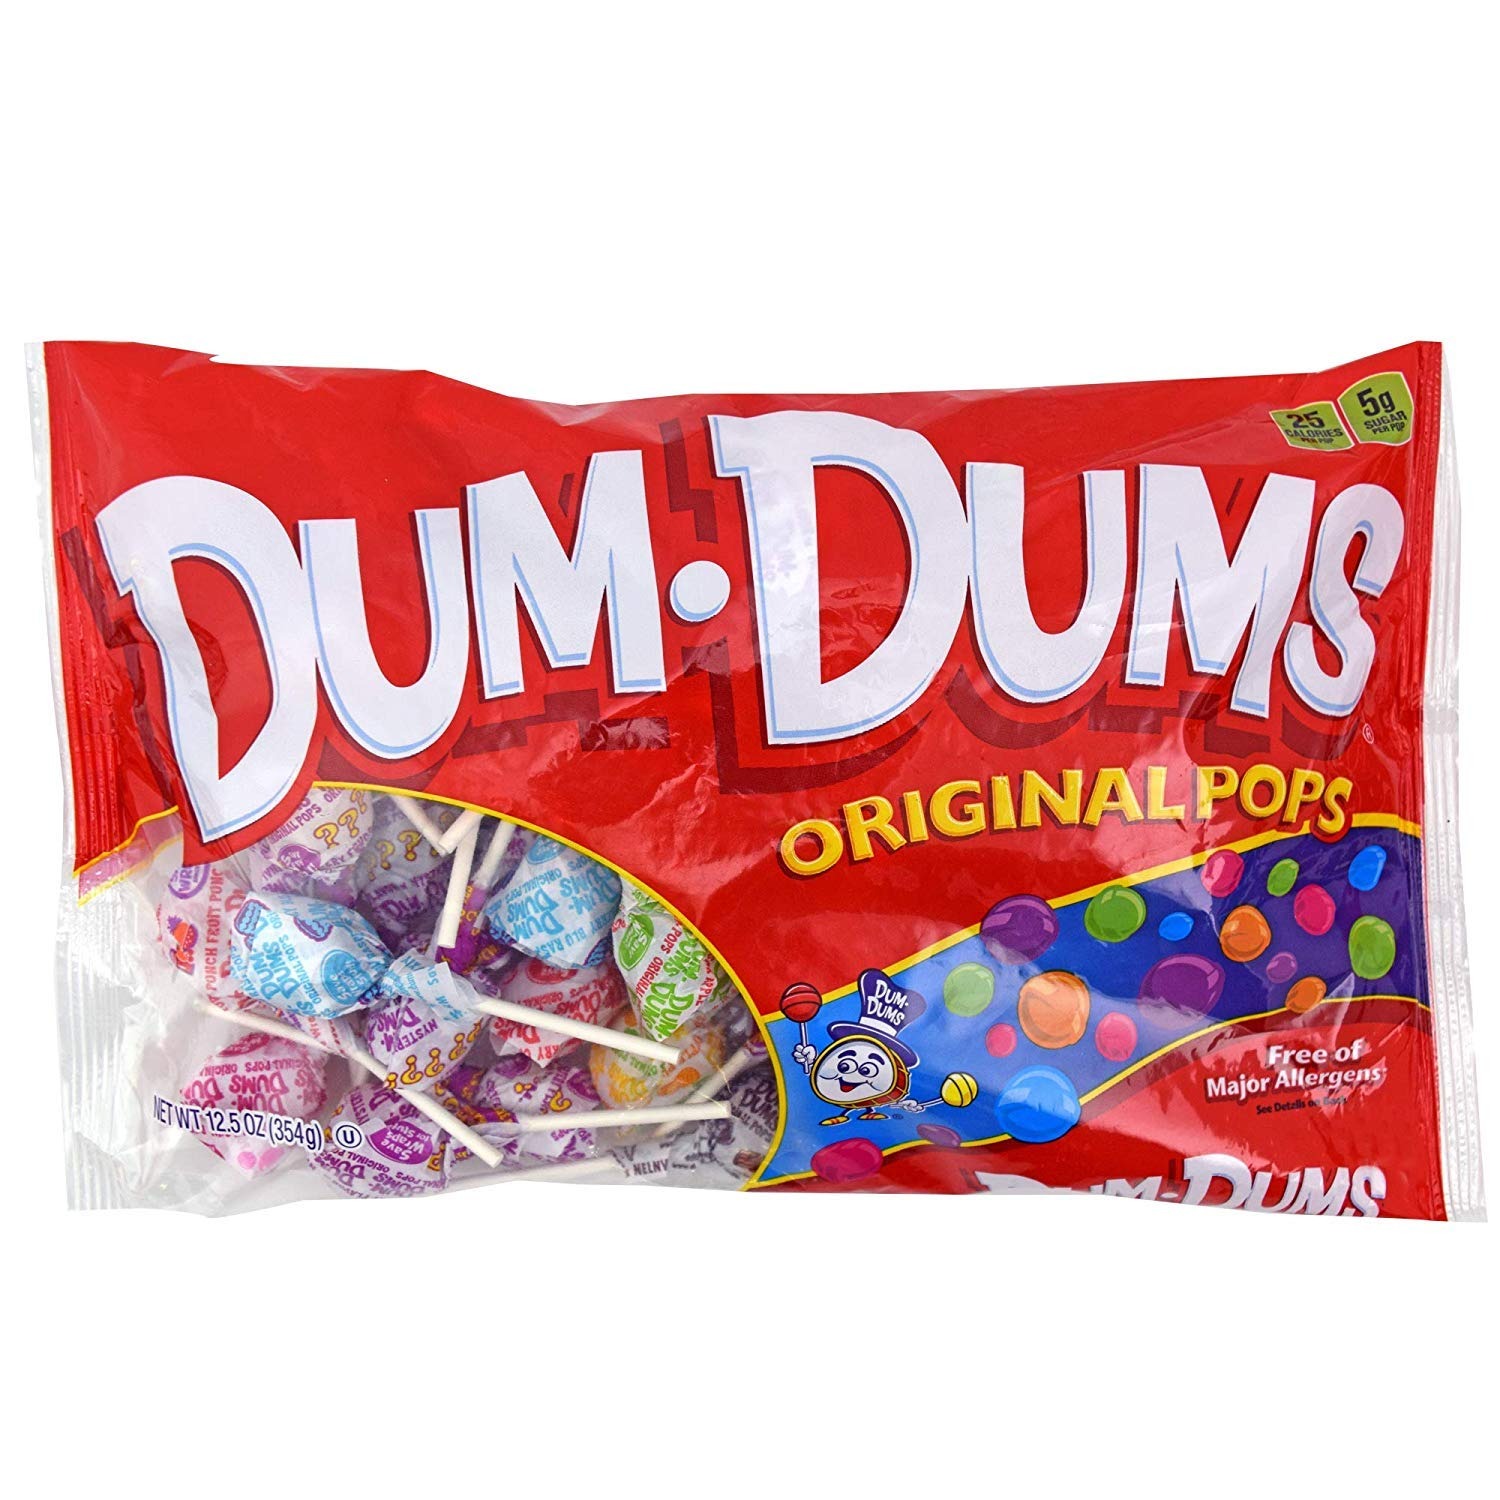
Item Name: Spangler (1) Bag Dum-Dums Original Pops - Assorted Flavors - Halloween Lollipops - Free of Major Allergens - Net Wt. 12.5 oz - PACK OF 2
Bullet Point 1: (1) Bag Spangler Dum-Dums Original Pops
Bullet Point 2: Assorted Flavors Halloween Lollipops
Bullet Point 3: Approx. 54 lollipops per bag
Bullet Point 4: Free of Major Allergens
Bullet Point 5: Net Wt. 12.5 oz / 354 g
Product Description: 2
Value: 25.0
Unit: Ounce

Price: 10.99